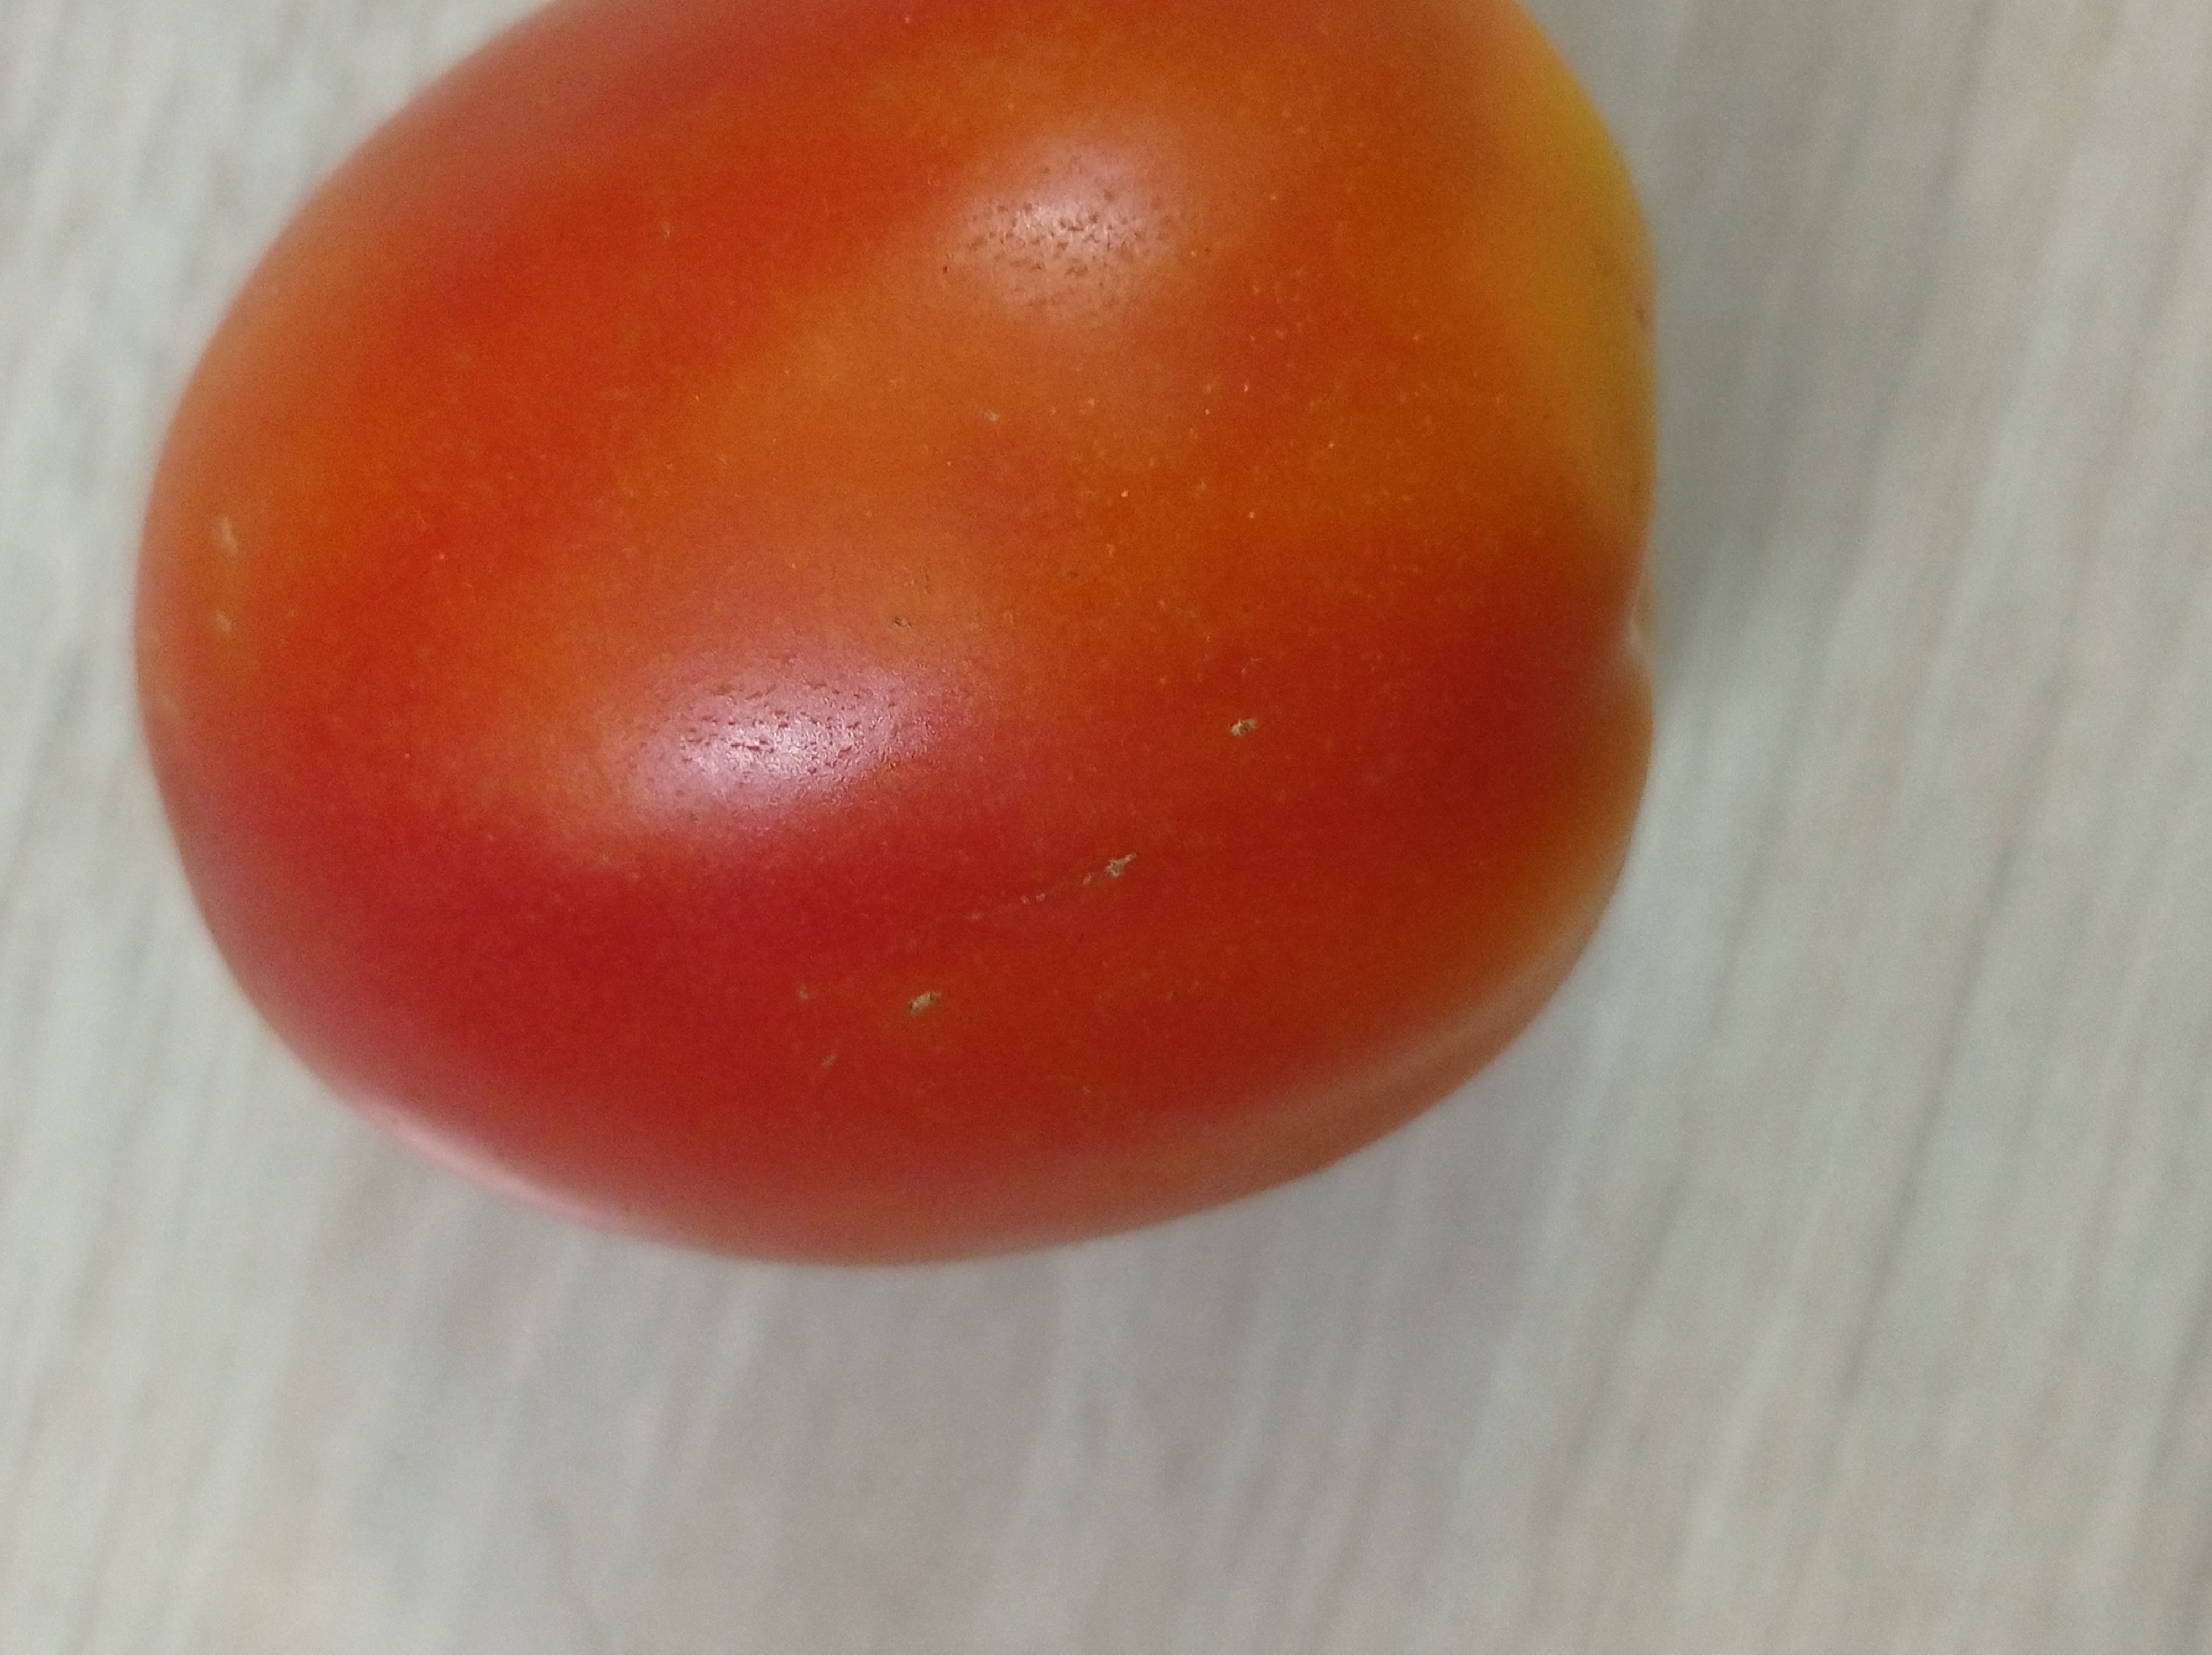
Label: Fresh